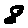
Label: 8